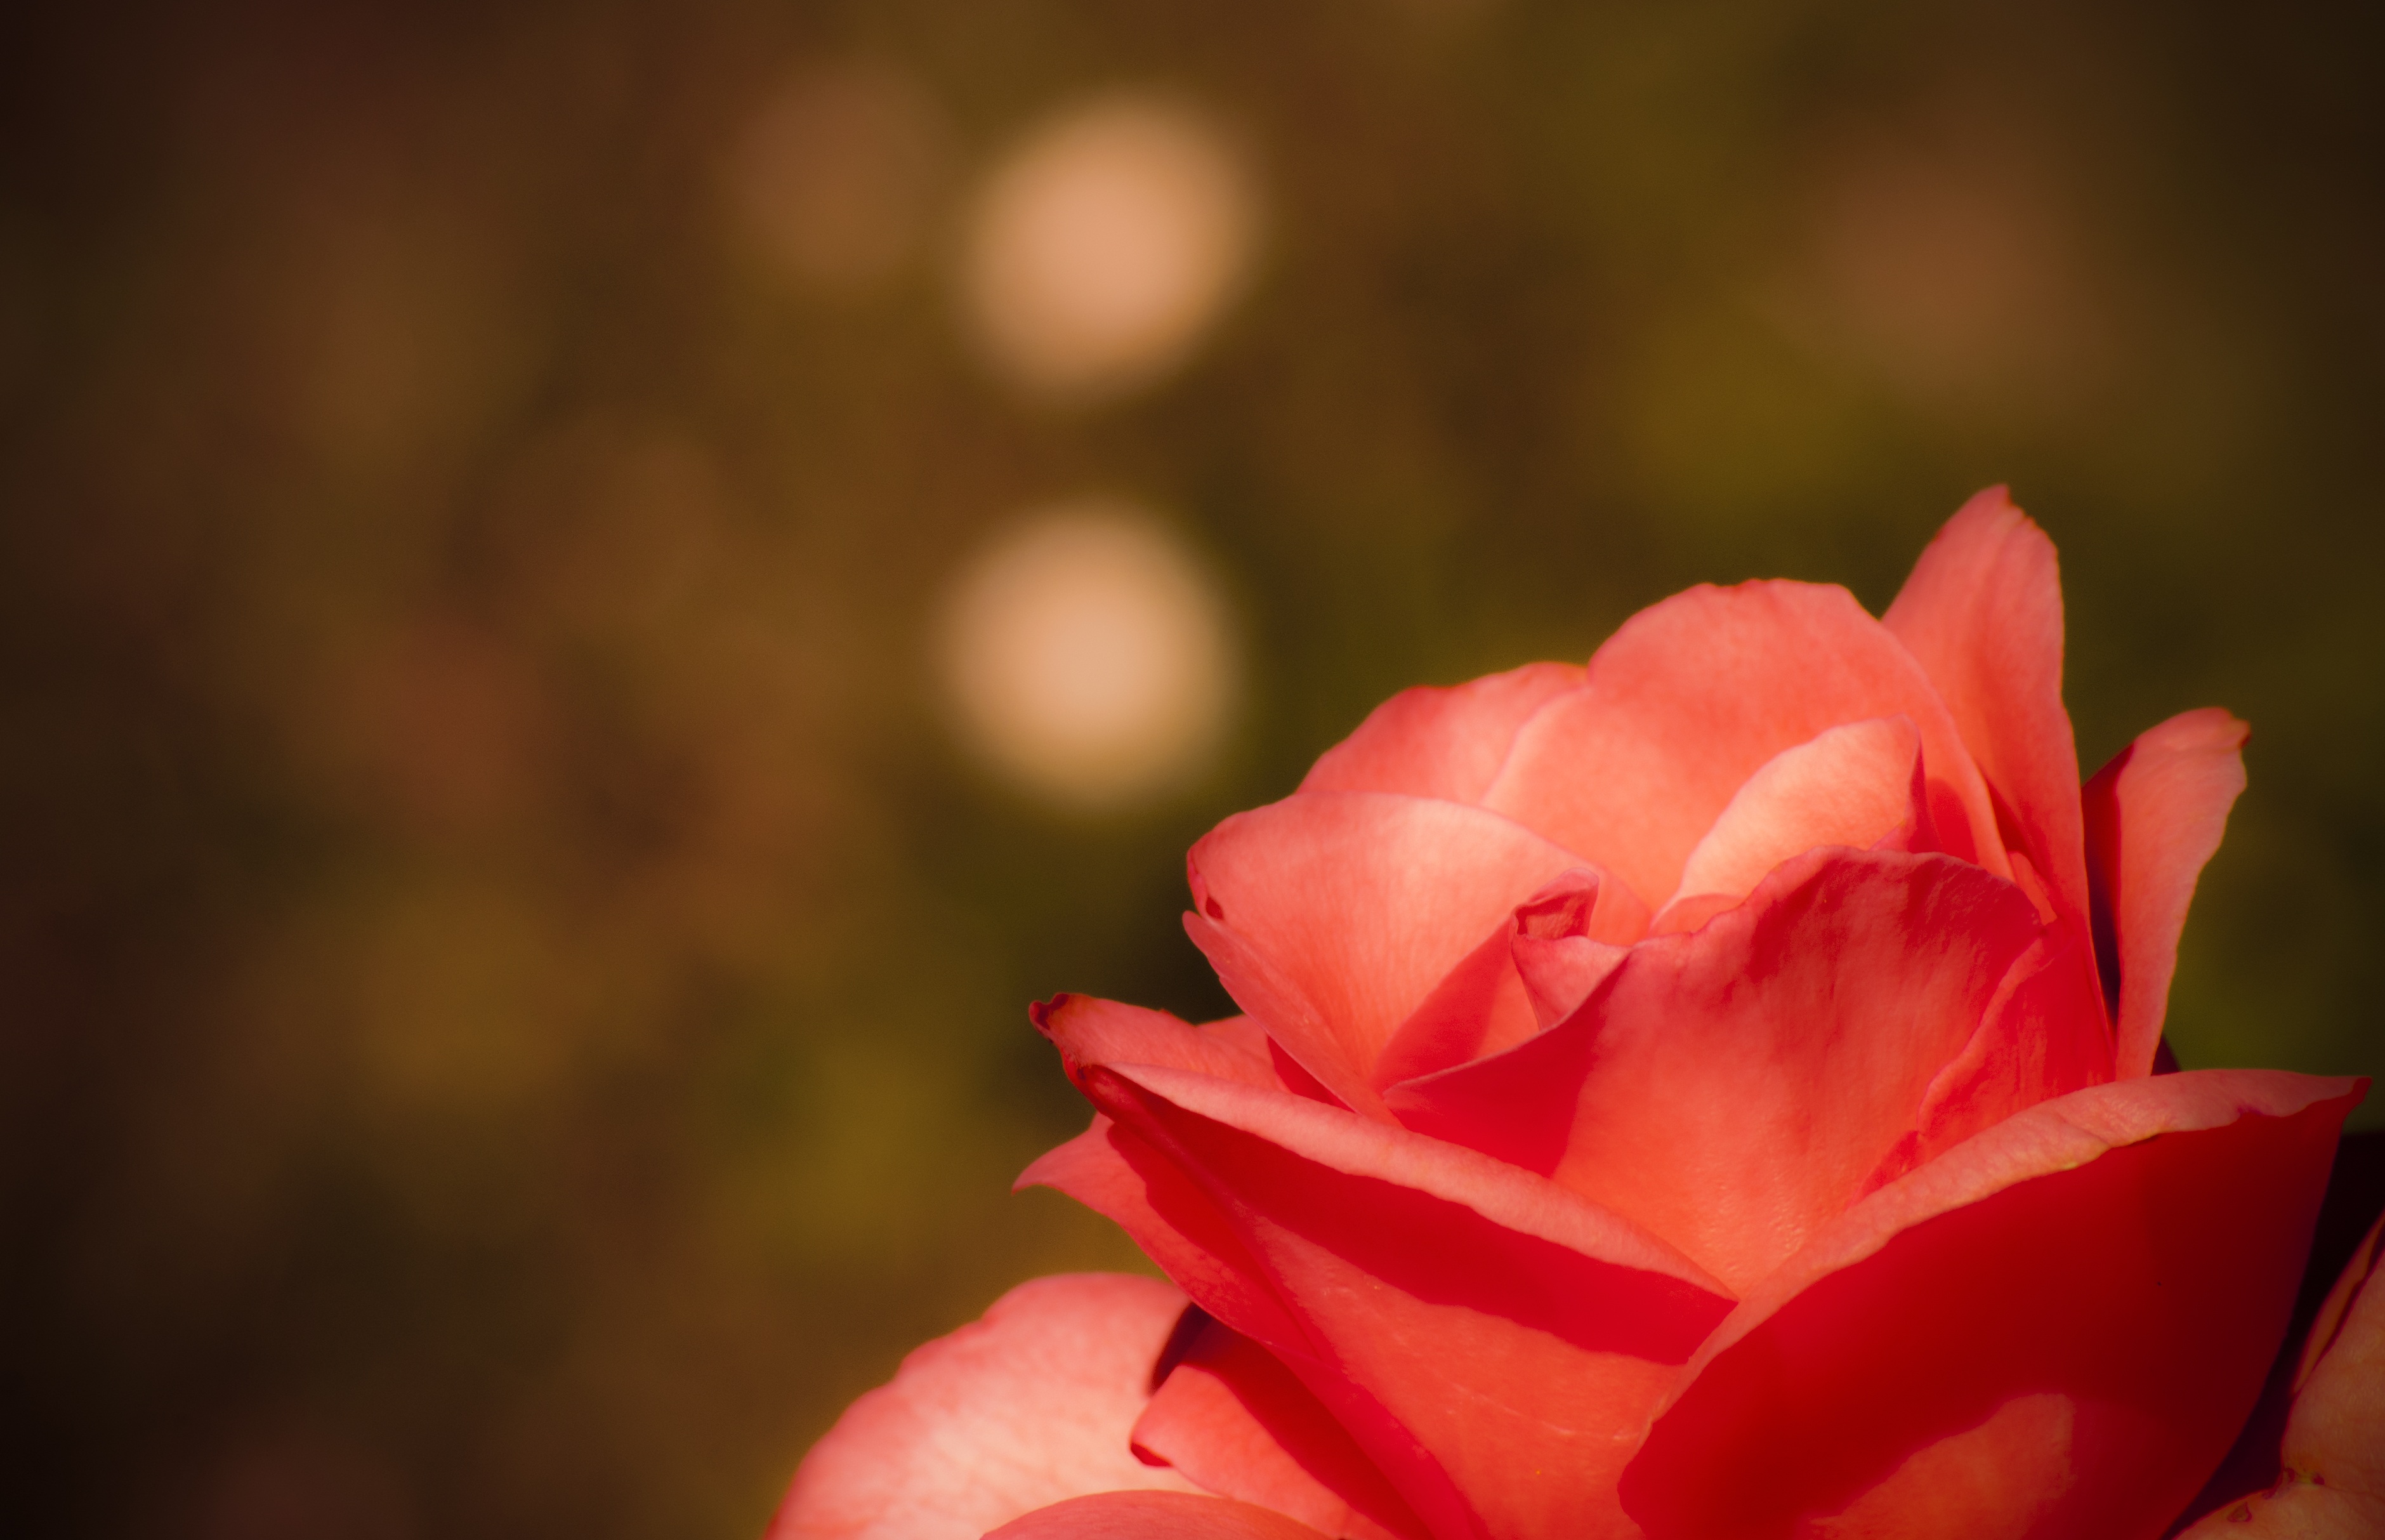
nature, blossom, plant, photography, leaf, flower, petal, love, rose, green, red, macro, garden, pink, flora, close up, petals, bud, macro photography, blossomed, pink flowers, flowering plant, garden roses, rose family, plant stem, land plant, salmon color